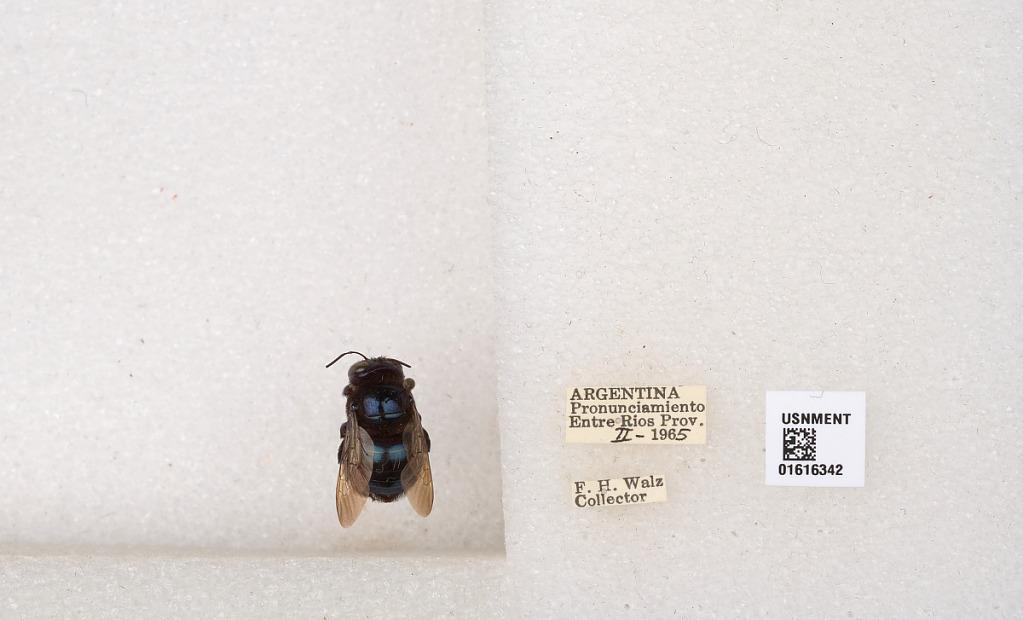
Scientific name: Xylocopa (Schonnherria) splendidula Lepeletier
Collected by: F. Walz
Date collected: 1965-2-1
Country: Argentina
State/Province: Entre Rios
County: Uruguay
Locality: Pronunciamiento